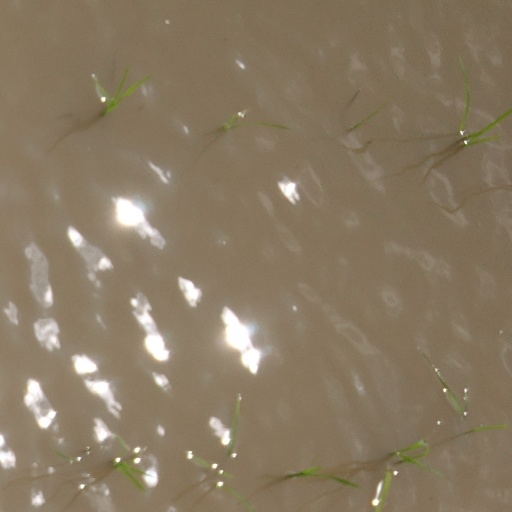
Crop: rice